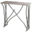
Label: table